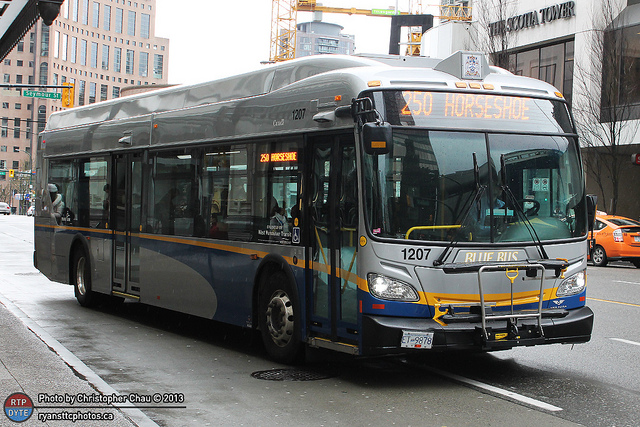
A bus driving down a city street next to tall buildings.

a bus that is going down a road

a public transit bus on a city street

A large metro bus pulling away from the curb in the city.

City bus just departing from stop from city central.